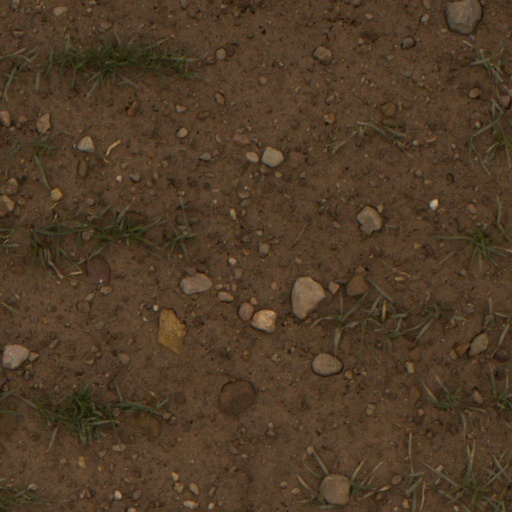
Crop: wheat